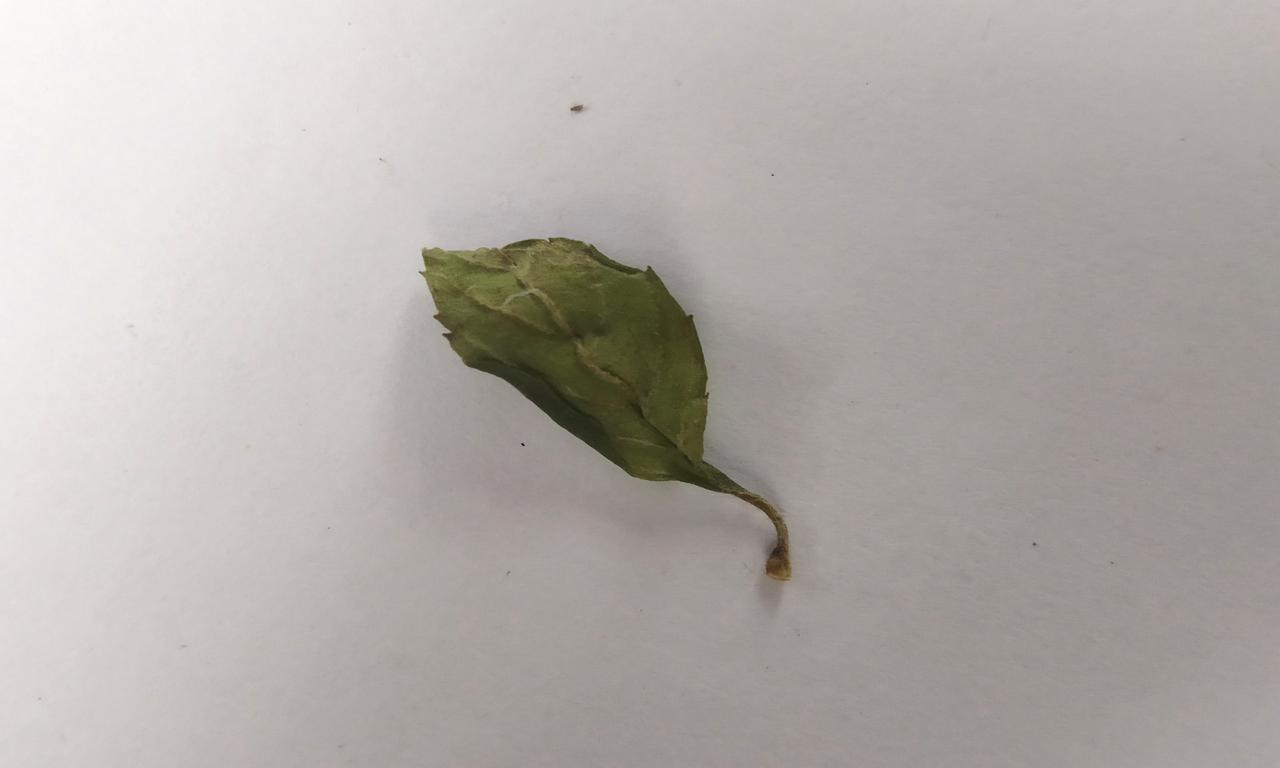
Label: Dried